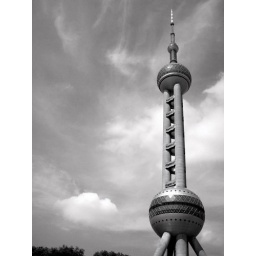
is actually tolerable in black &amp;amp; white